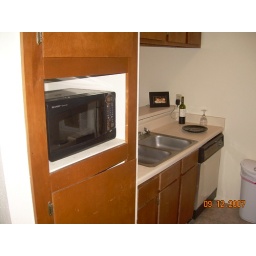
Teeny microwave in a giant ancient microwave hole. nice 15$ bottle of Cab Sauv, and digital picture frame